Moulin de Rouvres

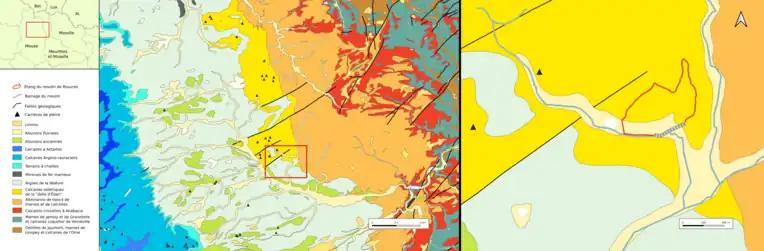
Geological structure of the lowland forming the Moulin de Rouvres pond on the scale of the Meuse

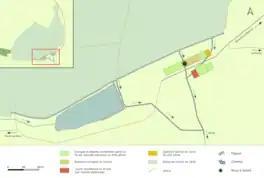
Plan of the Rouvres mill infrastructure

In the 13th century, Benedictine monks built an artificial pond using dikes and canals to adapt to natural and geological formations. The mill dike closed off the outlet from the lowland and raised the water level. At the beginning of the 19th century, the pond covered almost 43 hectares and captured water from the Ruisseau de Rosa and part of the watershed of the Ru du Moulin de Darmont. The excess water flowed into the Moulin de Darmont stream below, then into the Orne, a tributary of the Moselle and a sub-tributary of the Rhine. At the same time, a second, smaller pond was created by diverting water from the Ruisseau de Rosa.